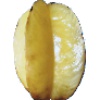
Label: Carambula 1